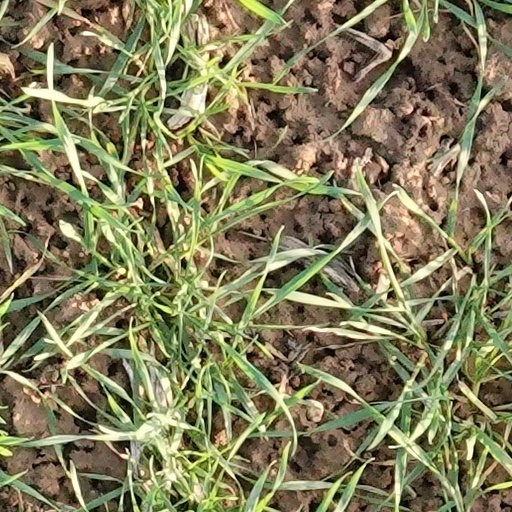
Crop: wheat